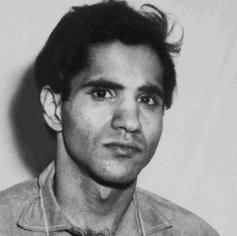
Age: 24